Warrior (Havana Brown song)

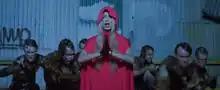
Brown leads her dancers in the music video for "Warrior."

The music video for "Warrior" was uploaded to YouTube on November 5, 2013. It features Brown and her backup dancers dancing in various warlike soldier costumes, including one seen in which Brown is wearing what resembles Ancient Greek battlements. The video also flashes back and forth between Brown and her dancers and a close-up shot of a beating drum, accompanied by the lines "Gonna feel my blood running wild and young; Gonna dance, dance, dance to the beat of my drum/Like a warrior."